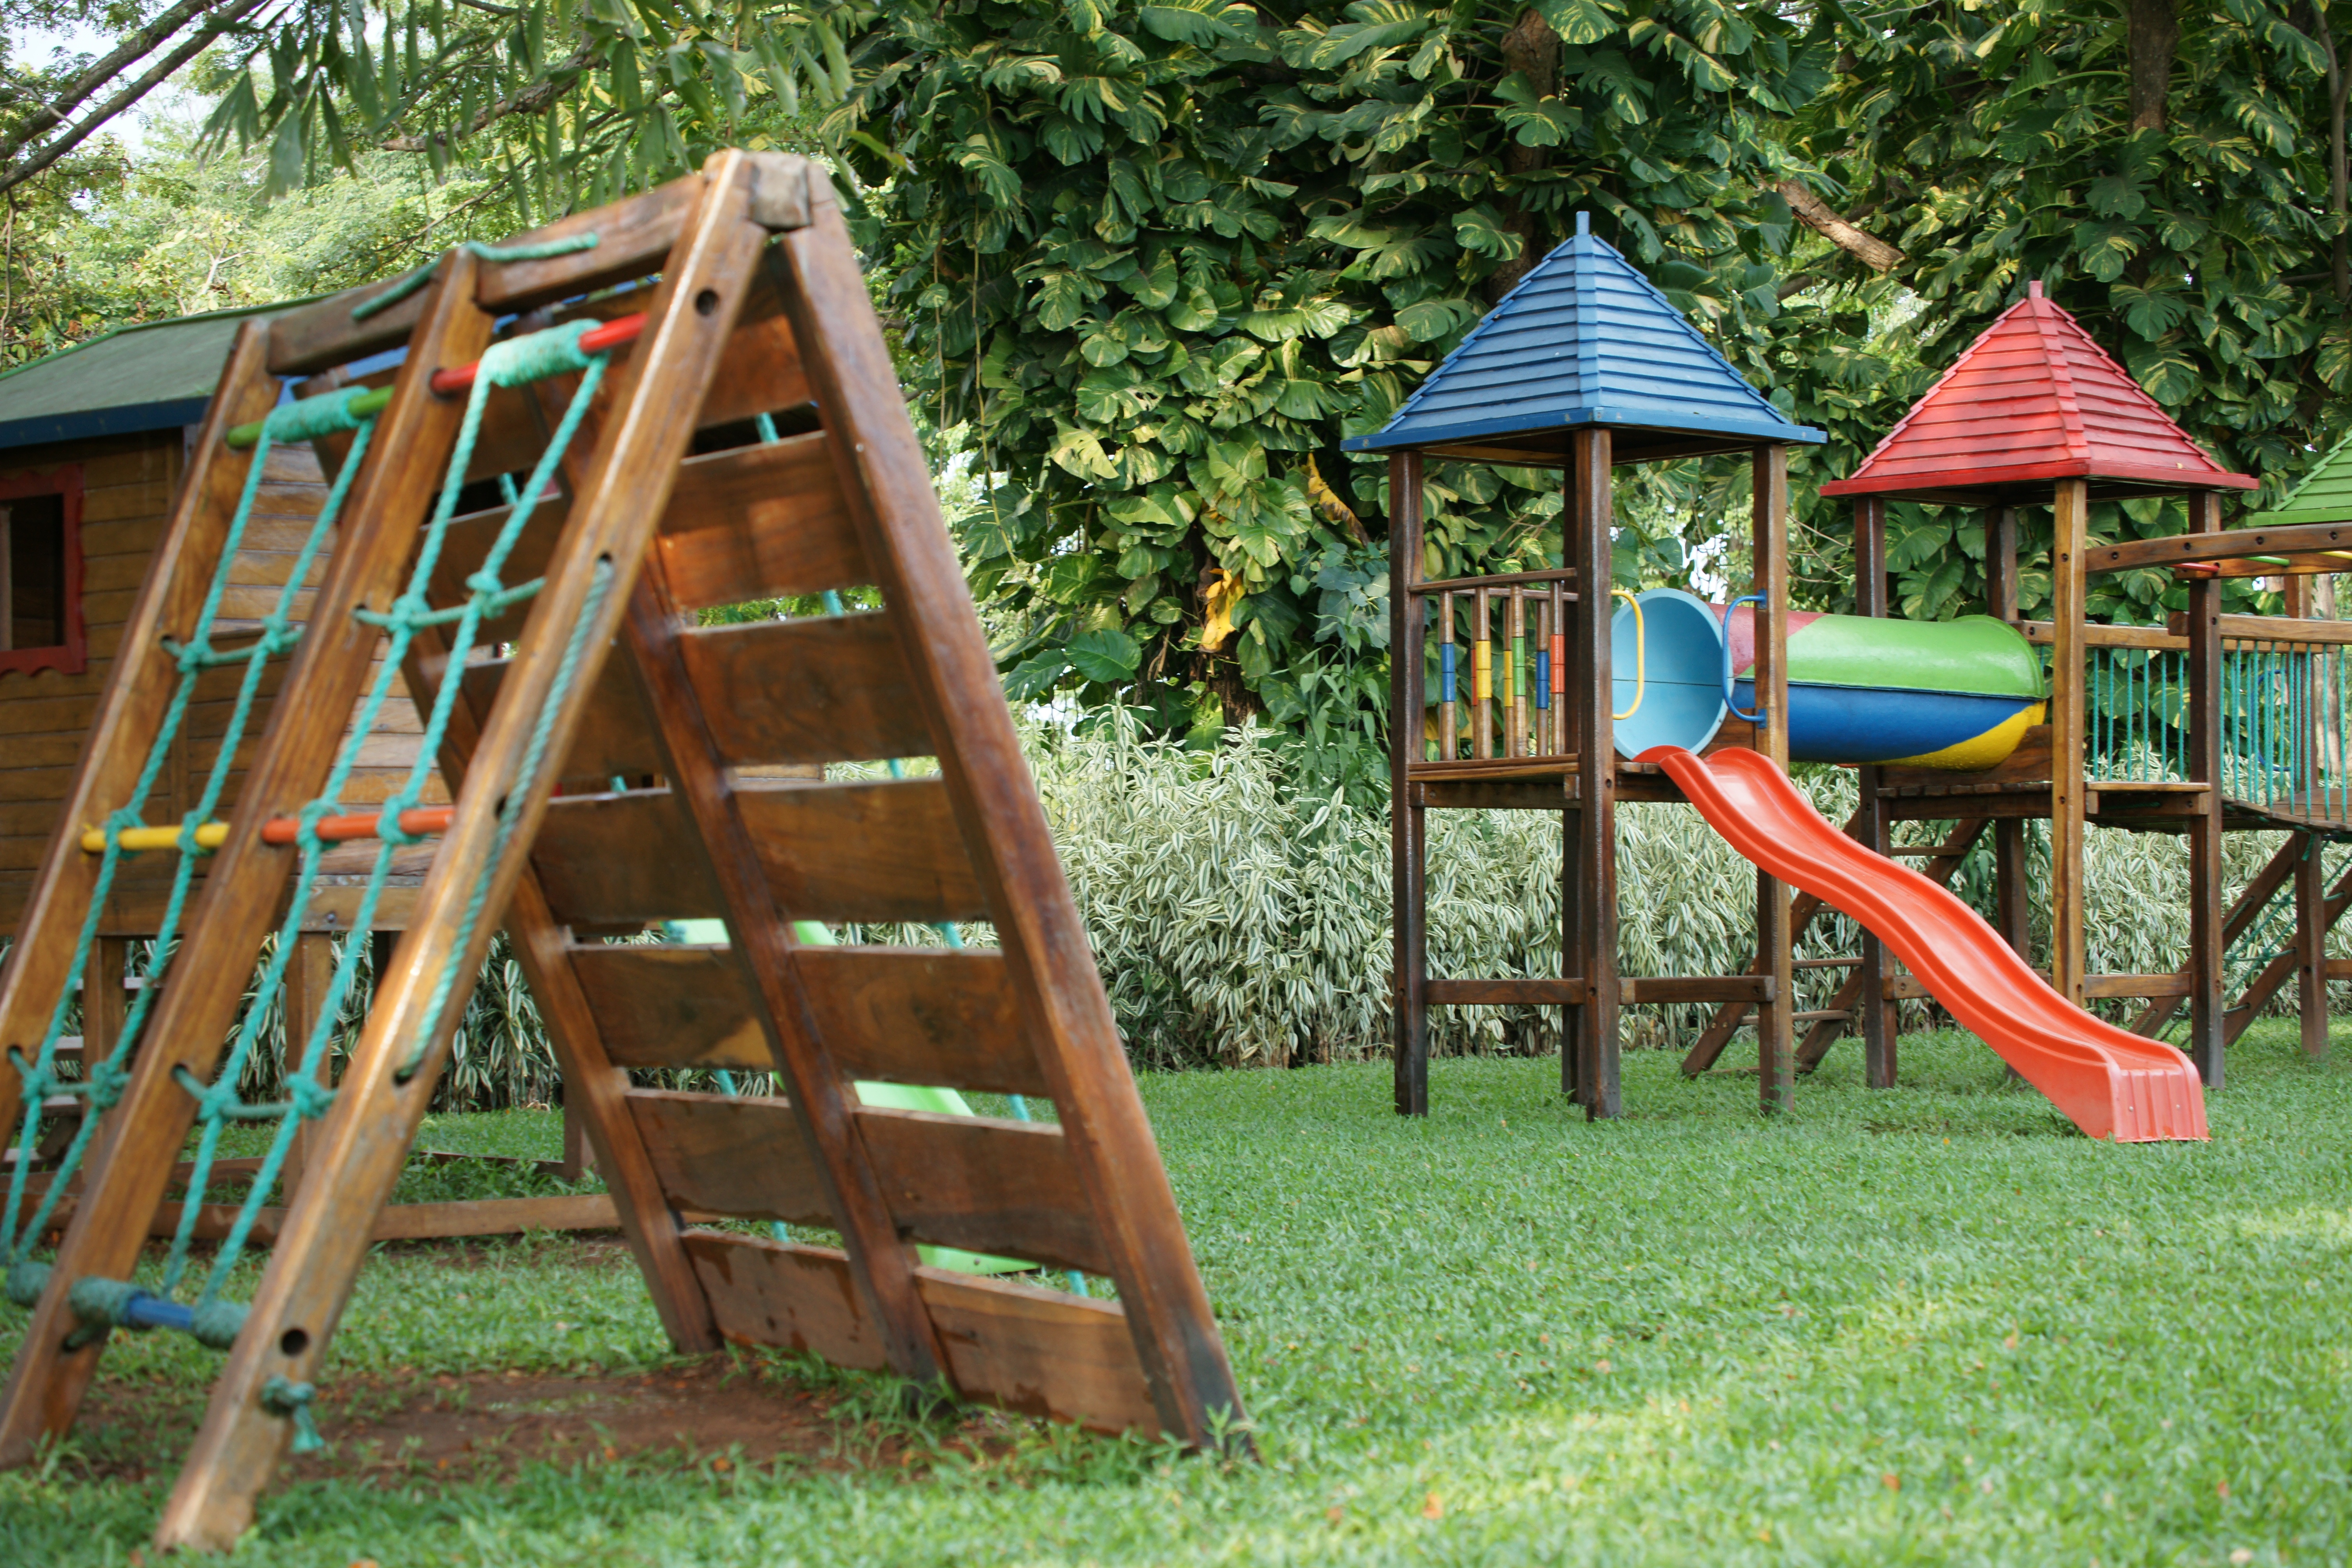
play, city, recreation, backyard, leisure, swing, public space, playground, playhouse, human settlement, outdoor play equipment, playground slide